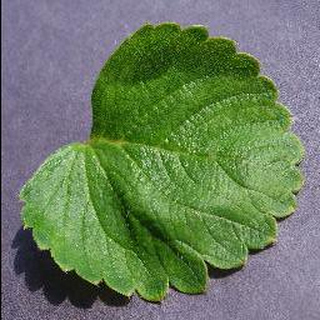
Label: healthy_strawberry